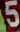
Number: 5